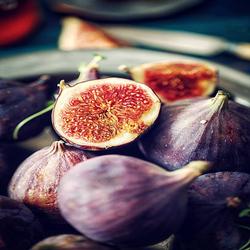
Label: Fig